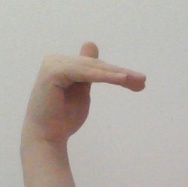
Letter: khaa